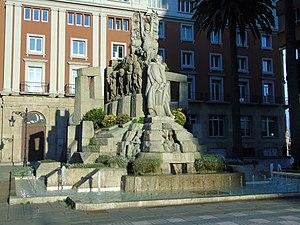
Manuel Curros Enríquez est un poète, écrivain et journaliste galicien né à Celanova, le 15 septembre 1851, il est mort à La Havane le 7 mars 1908. C'est un poète, c'est l'un des intellectuels représentatif de la période dite du "rexurdimento" de la littérature galicienne et de l'éveil du galléguisme.